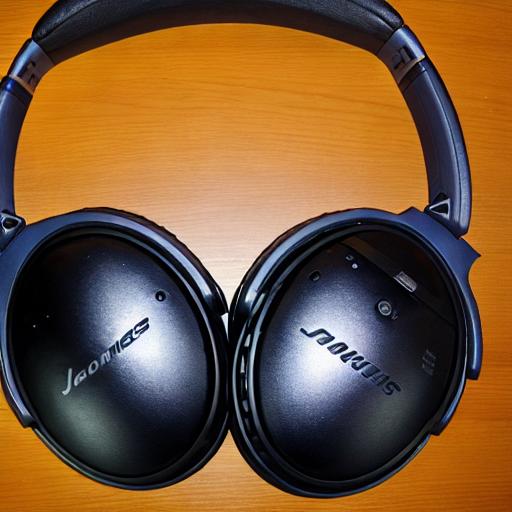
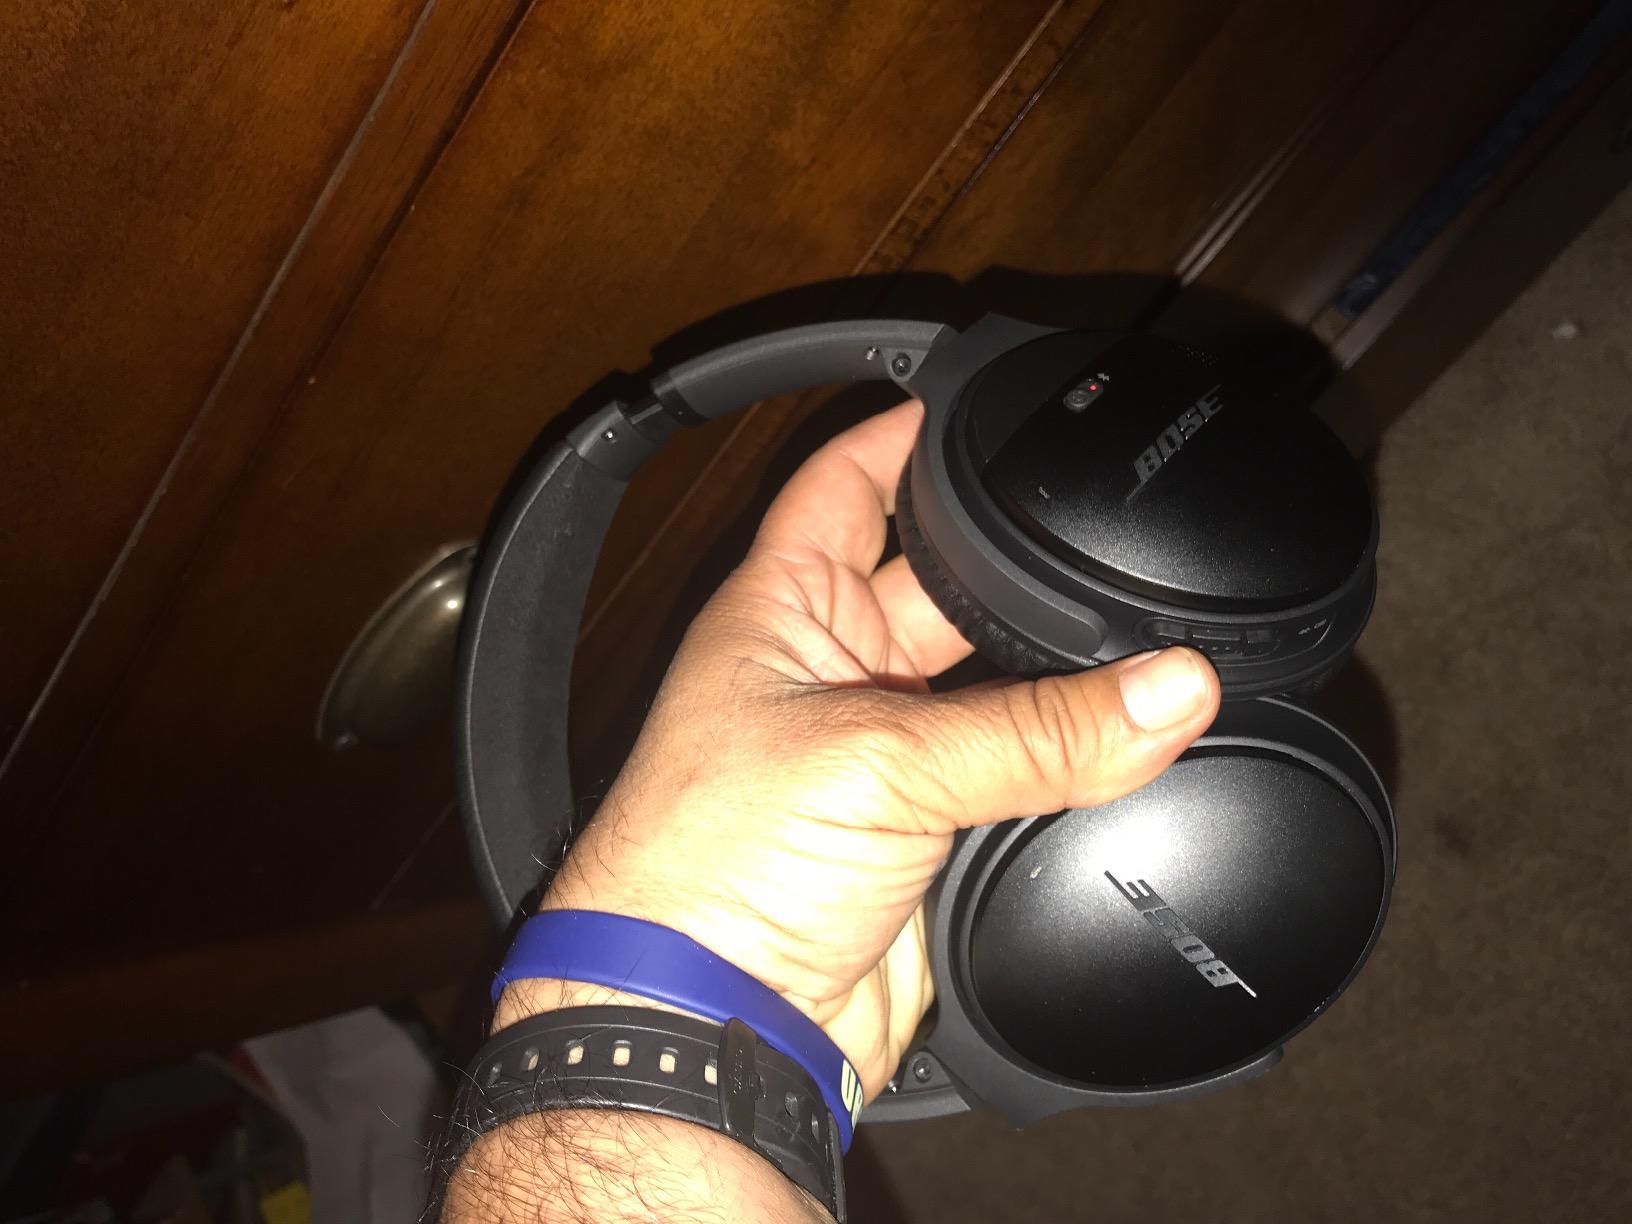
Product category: headphones
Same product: no